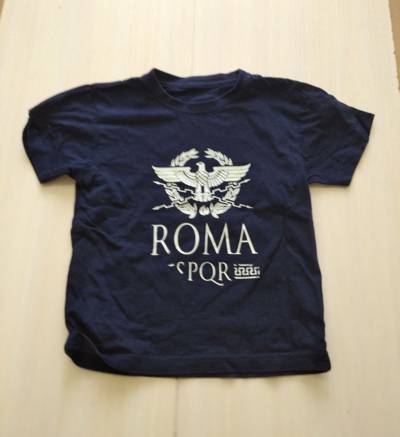
Waste category: clothes